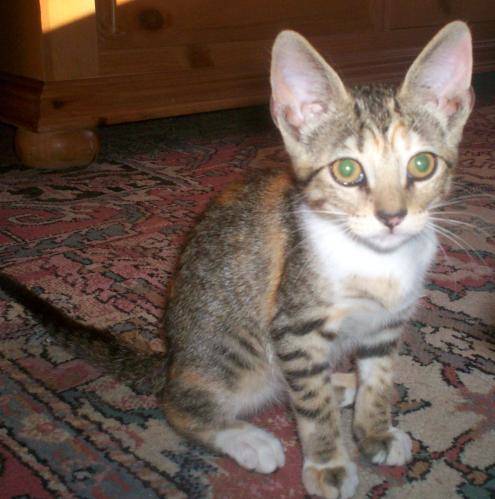
Label: cat